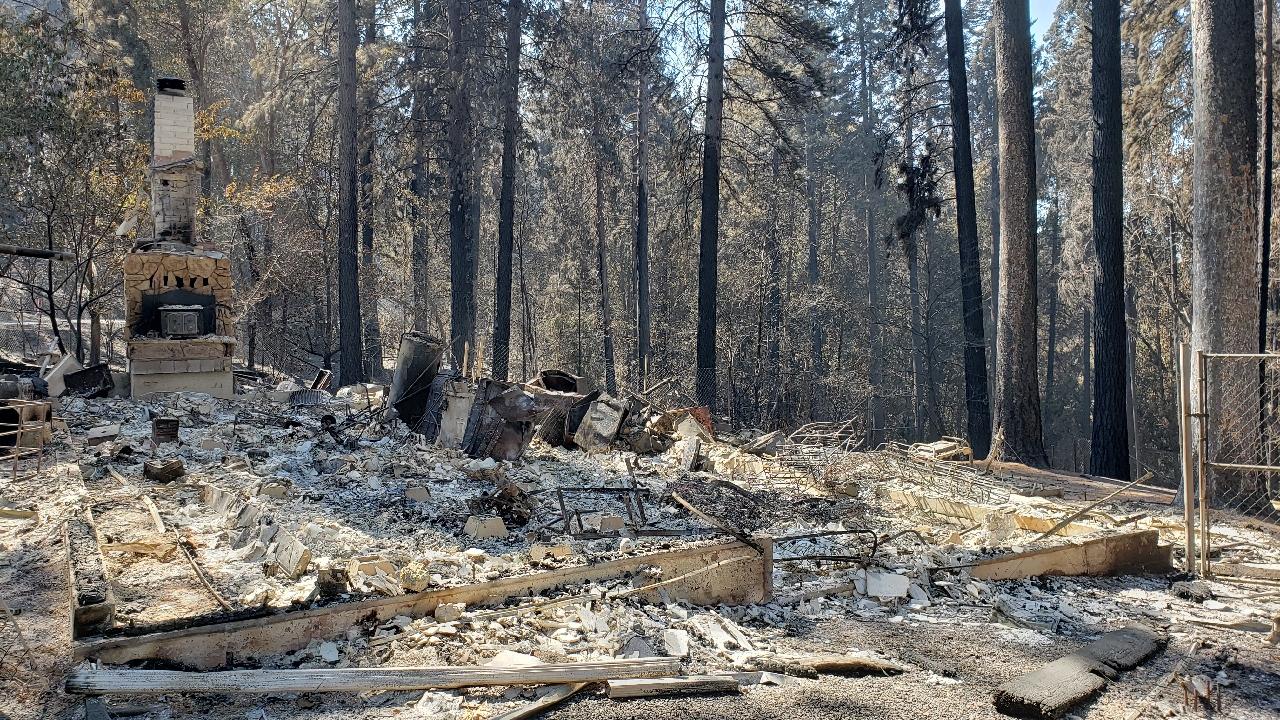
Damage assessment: destroyed